Sky position (RA, Dec in degrees): 241.06, 10.508
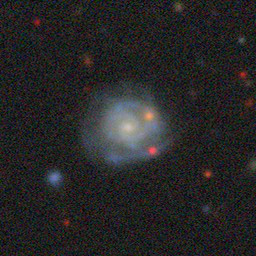
Galaxy morphology: Unbarred Tight Spiral Galaxies